1941 Ford

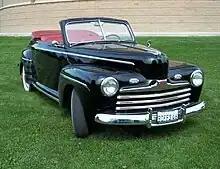
Biff Tannen's 1946 Ford Super De Luxe Convertible Club Coupe from the "Back to the Future" franchise.

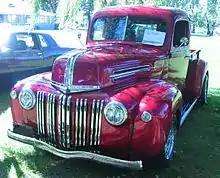
A 1946 Ford pickup.

Following the official surrender of Japan in September 1945, civilian car production slowly resumed. The 1946 Ford was identical to the 1942 model under the skin, though a heavy new grille with horizontal bars and red accents refreshed the styling. The hood was widened by adding a center strip. One notable change was to use the 239 CID engine which since 1939 had been used in Mercurys and trucks, and capable of 100 hp (75 kW) for the first time. With steel in short supply, Ford produced a distinctive "Sportsman" convertible with wood side panels, supplied from the Ford Iron Mountain Plant. The convertible had an electric top instead of manual.